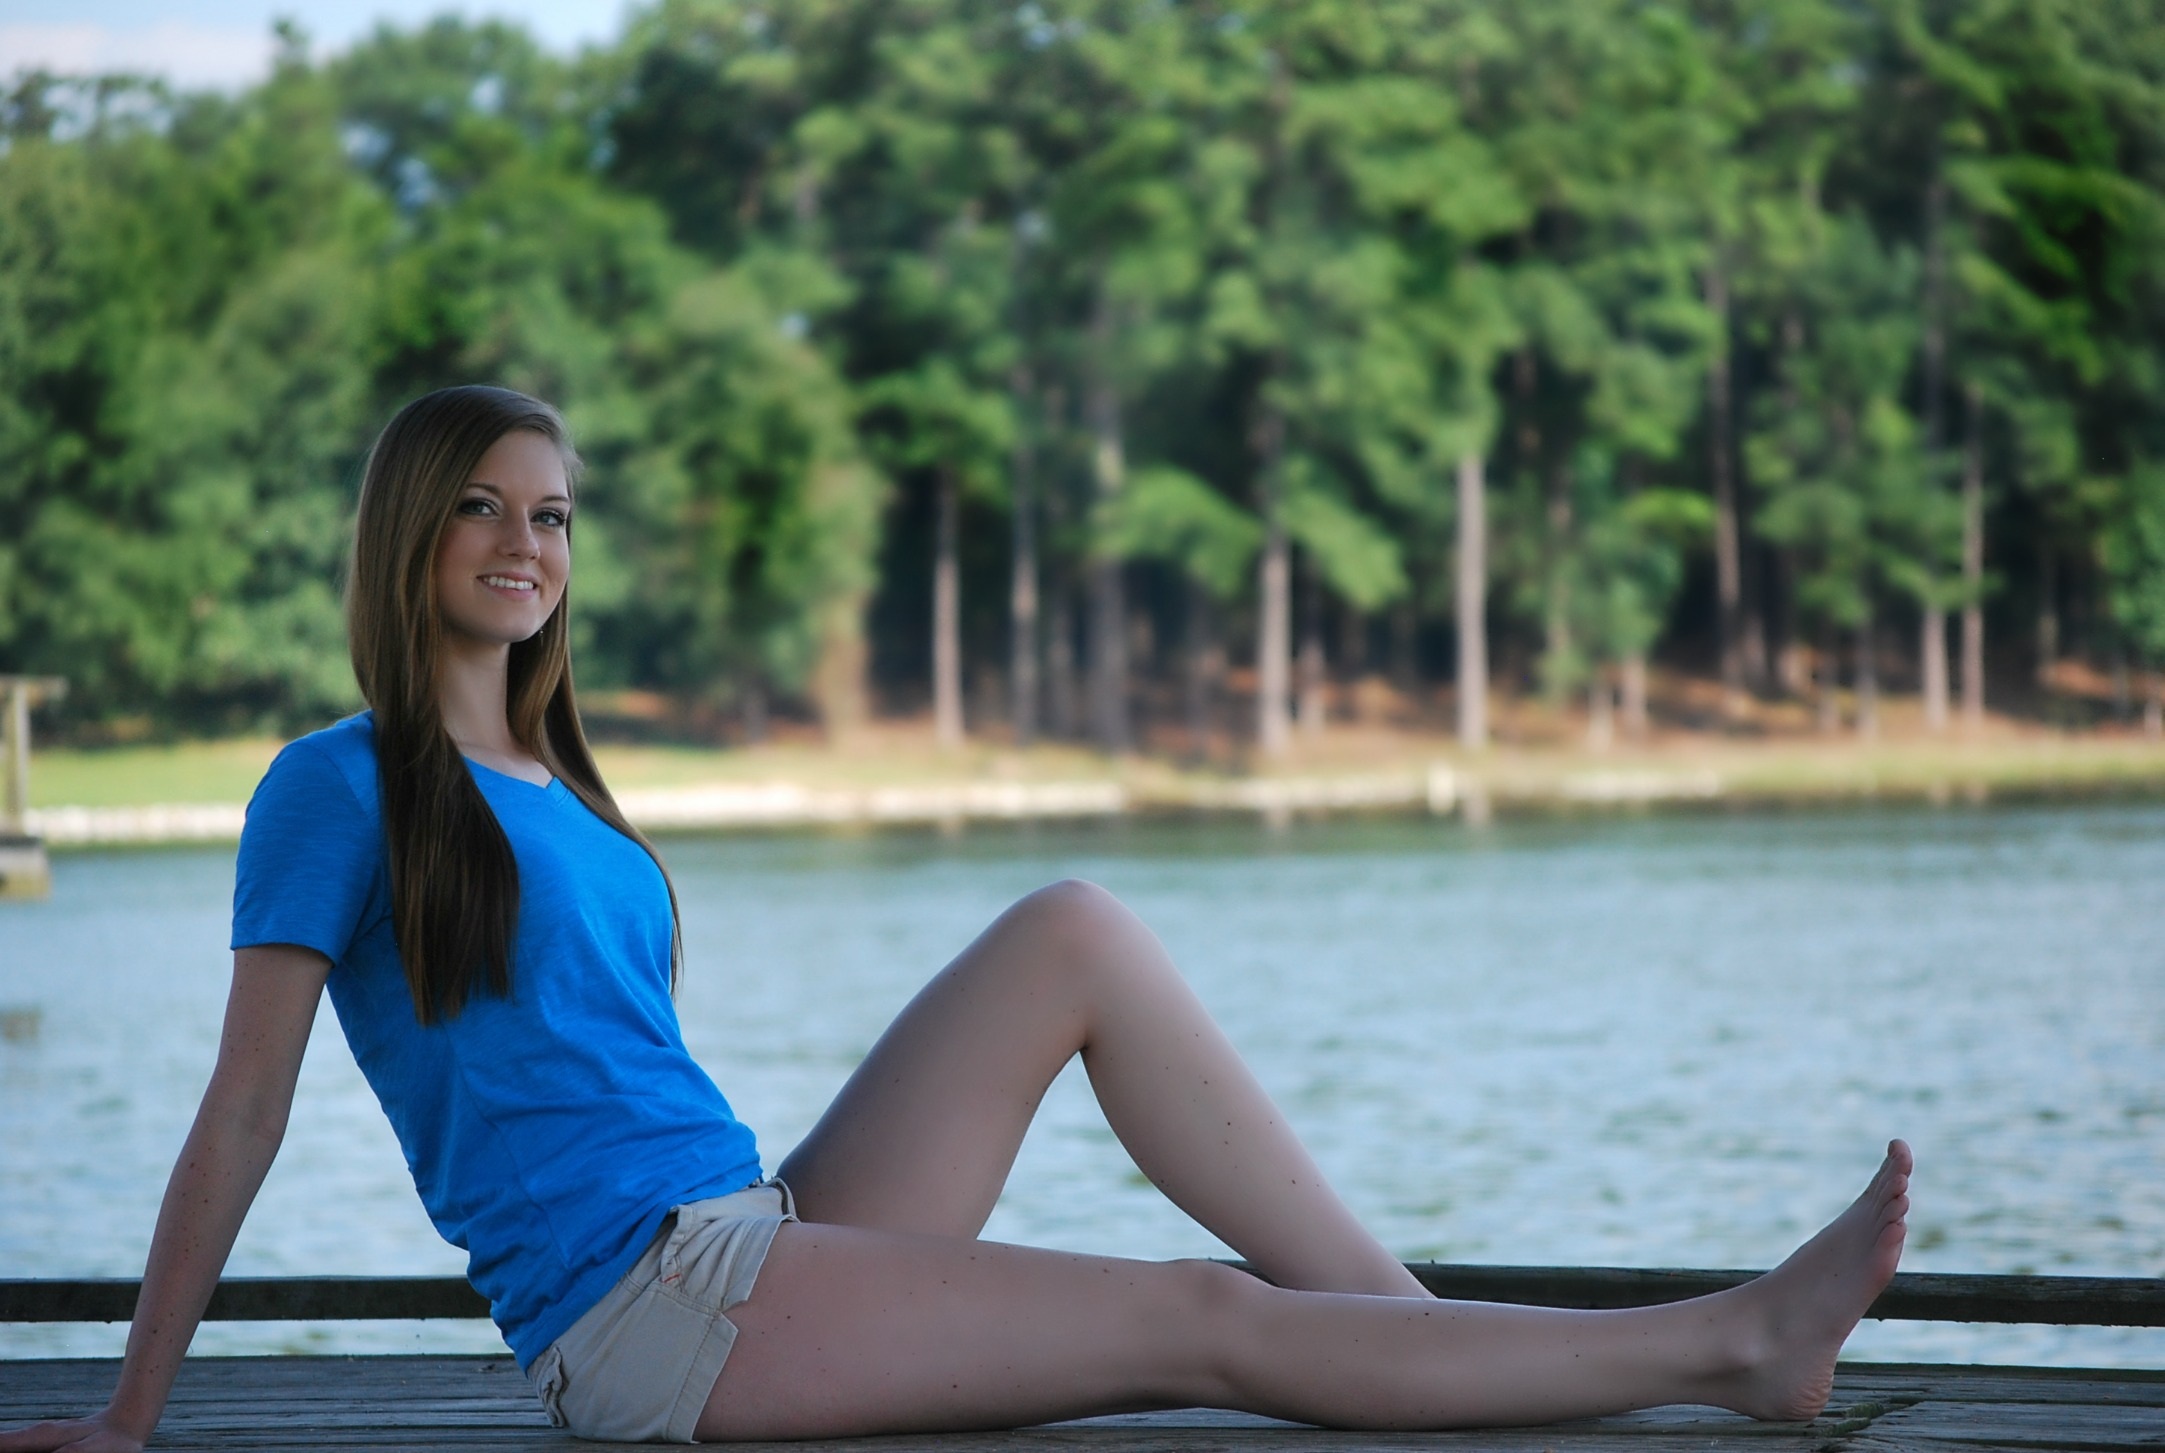
water, nature, outdoor, dock, girl, lake, summer, vacation, leg, portrait, model, sitting, smiling, happy, sports, beauty, pretty, photo shoot, human positions, physical fitness